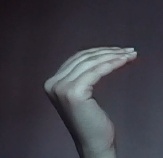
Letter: haa